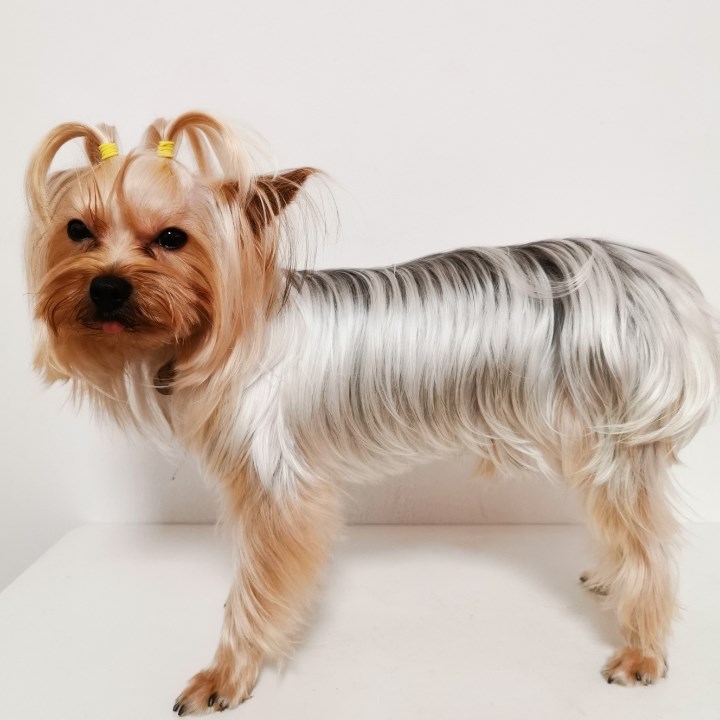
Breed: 340-n000120-Yorkshire_terrier